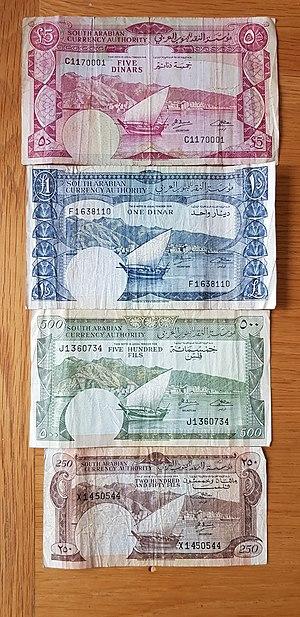
Le dinar était la monnaie de la Fédération d'Arabie du Sud puis du Yémen du Sud de 1965 jusqu'à l'unification du Yémen en 1990. Il était subdivisé en 1000 fils.